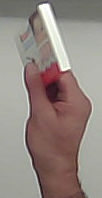
Product: kinder_chocolate